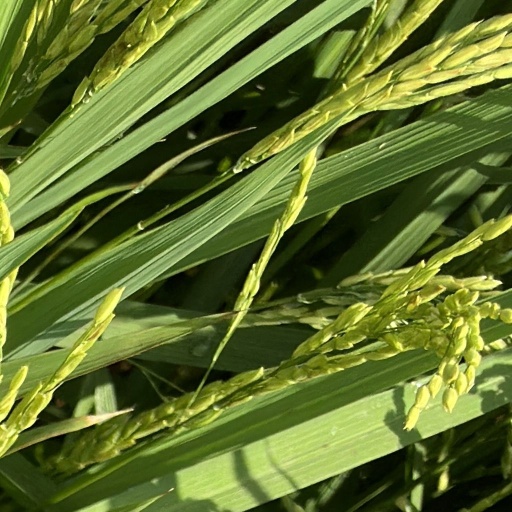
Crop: rice